Answer in natural language. How many Desks are visible in the scene? Choose between the following options: 1, 0, 2, 3 or 4
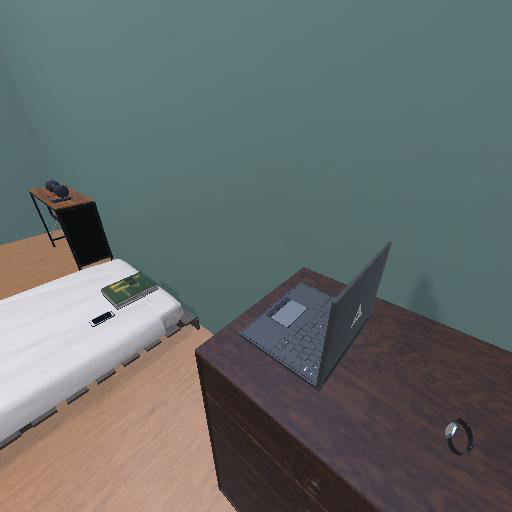
<answer>1</answer>